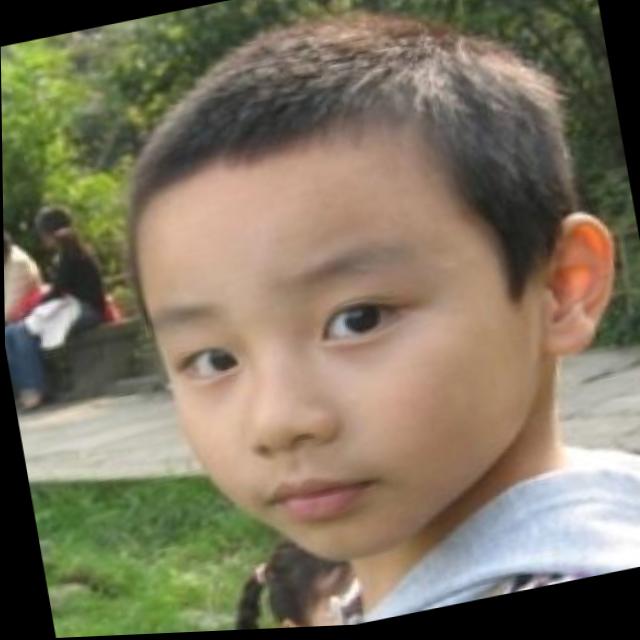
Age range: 0-12